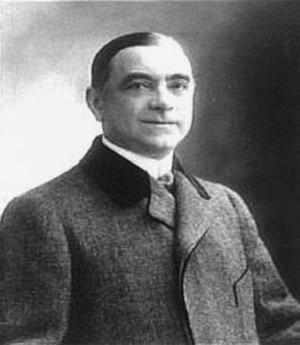
Albert Brasseur (cliché Nadar)
Albert Brasseur, de son vrai nom Jules Cyrille Albert Dumont, est un comédien et chanteur d'opérette français, né le 12 février 1860 à Paris et mort le 13 mai 1932 à Maisons-Laffitte.